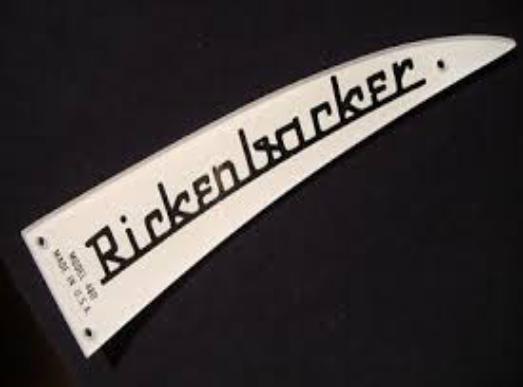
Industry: Electronic